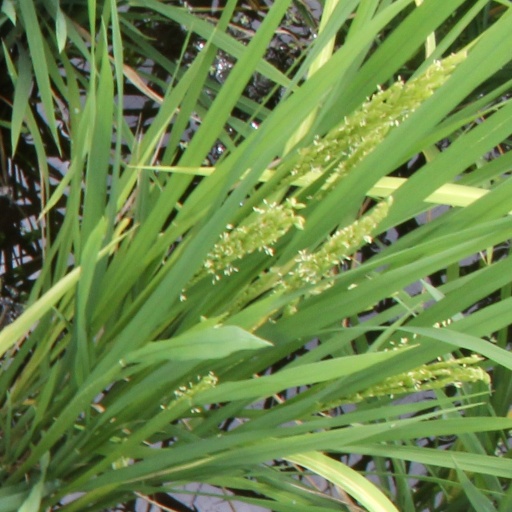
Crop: rice